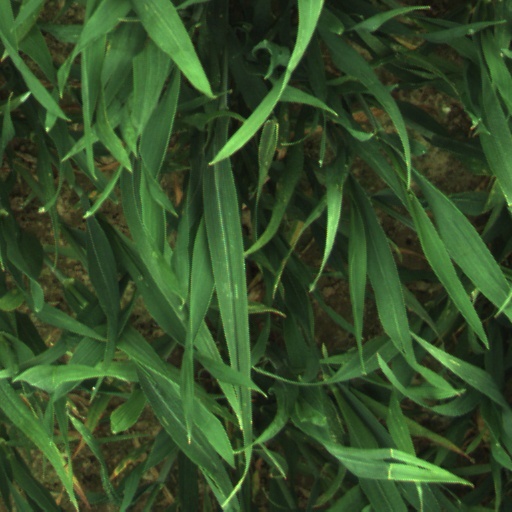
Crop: wheat